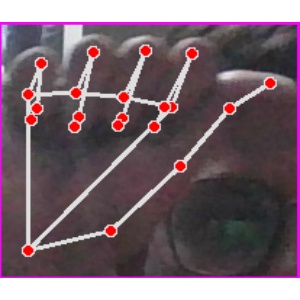
अक्षर: छ